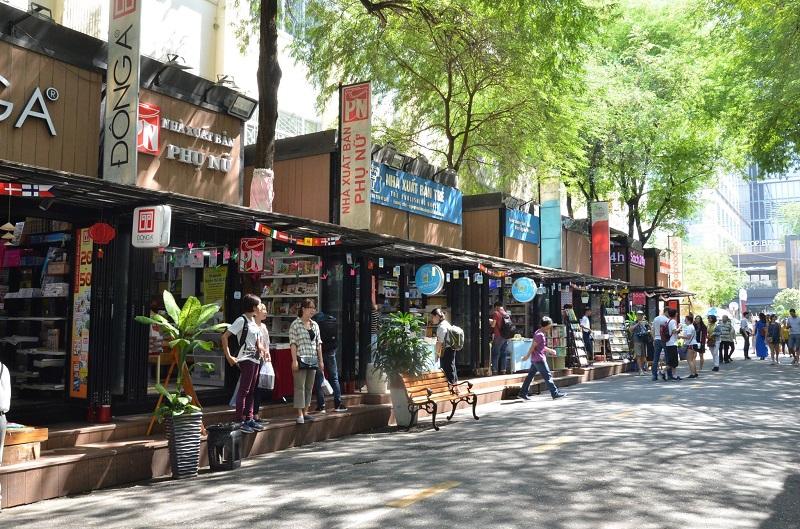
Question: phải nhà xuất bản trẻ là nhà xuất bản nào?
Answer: nhà xuất bản phụ nữ